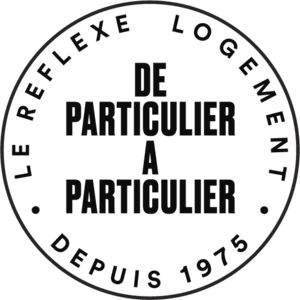
Sceau de l'entreprise
De Particulier à Particulier, entreprise de presse immobilier français, est à l’origine un hebdomadaire proposant des offres de vente et de location sans intermédiaire. PAP.fr, site éponyme du groupe, est de la même façon exclusivement réservé à l’immobilier de particulier à particulier. Outre les annonces immobilières proposées sur le site, les particuliers peuvent aussi y trouver un ensemble d’outils et de services permettant de réaliser sa transaction immobilière en toute autonomie.